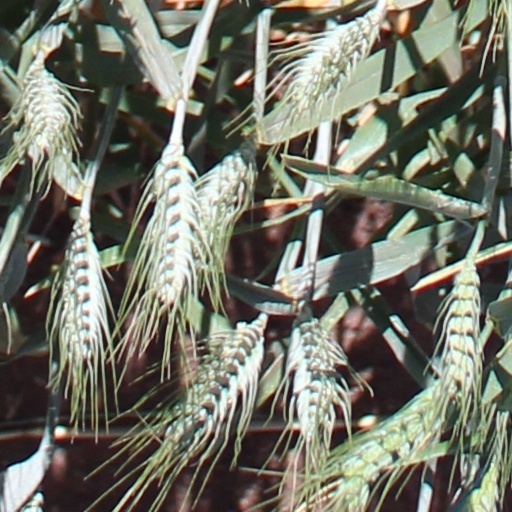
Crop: wheat